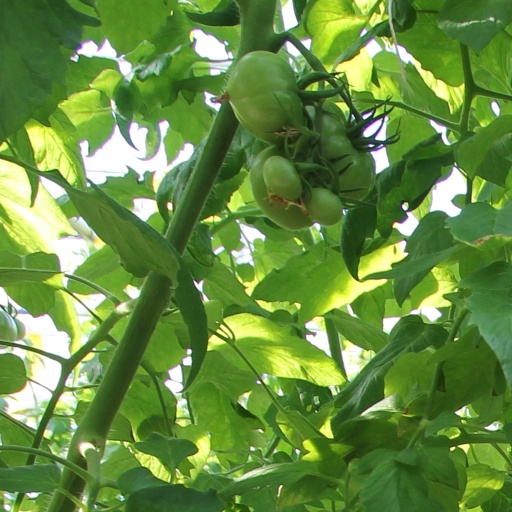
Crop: tomato